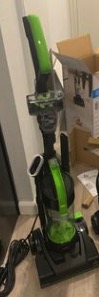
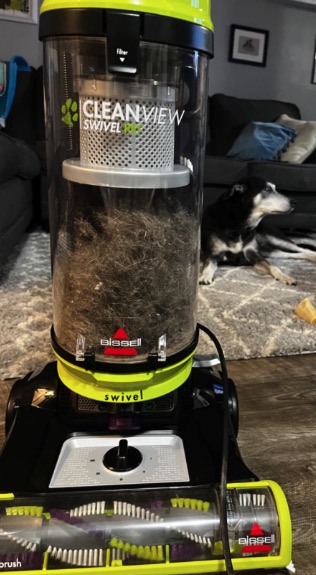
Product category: items_vacuum
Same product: no